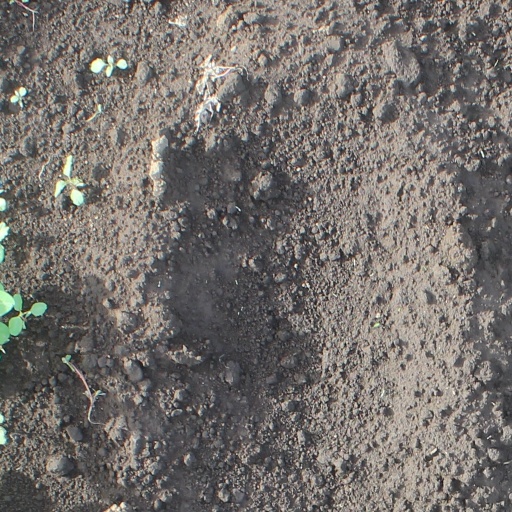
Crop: soybean